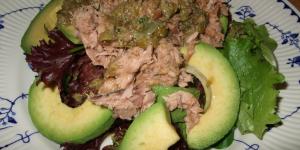
cocido de pueblo leon